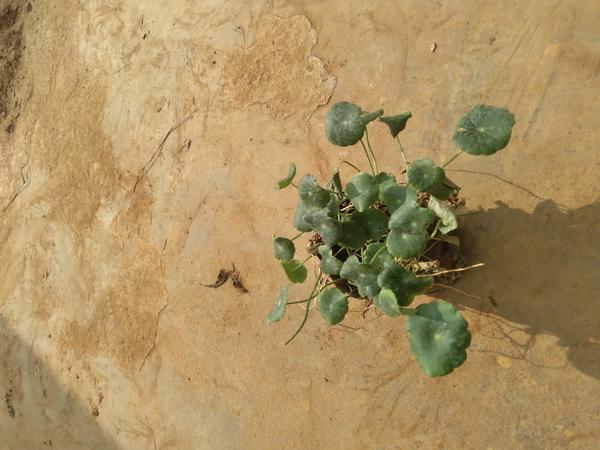
Plant: Brahmi